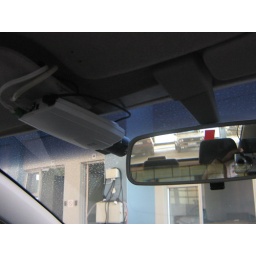
Camera positioned near the rearview mirror looking at the road